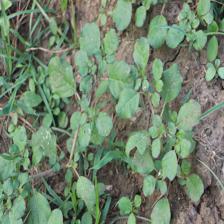
Label: BroadLeafWeed